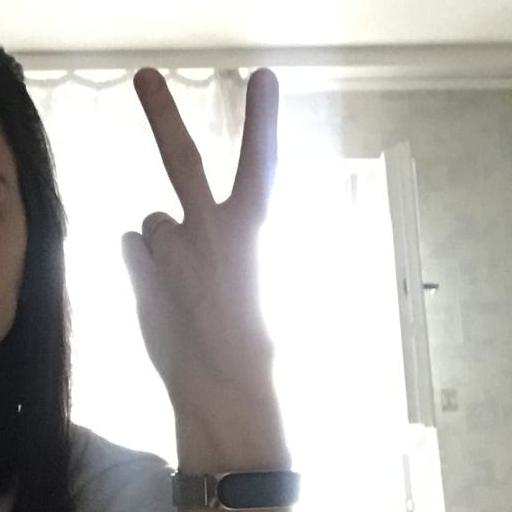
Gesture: peace_inverted